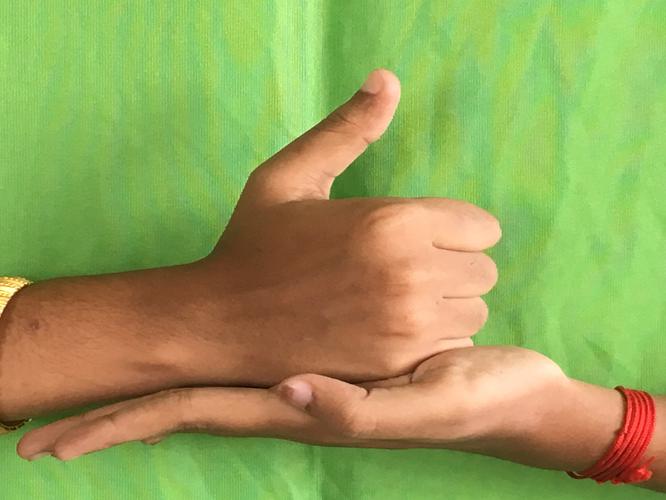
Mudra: Shivalinga
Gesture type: double_hand